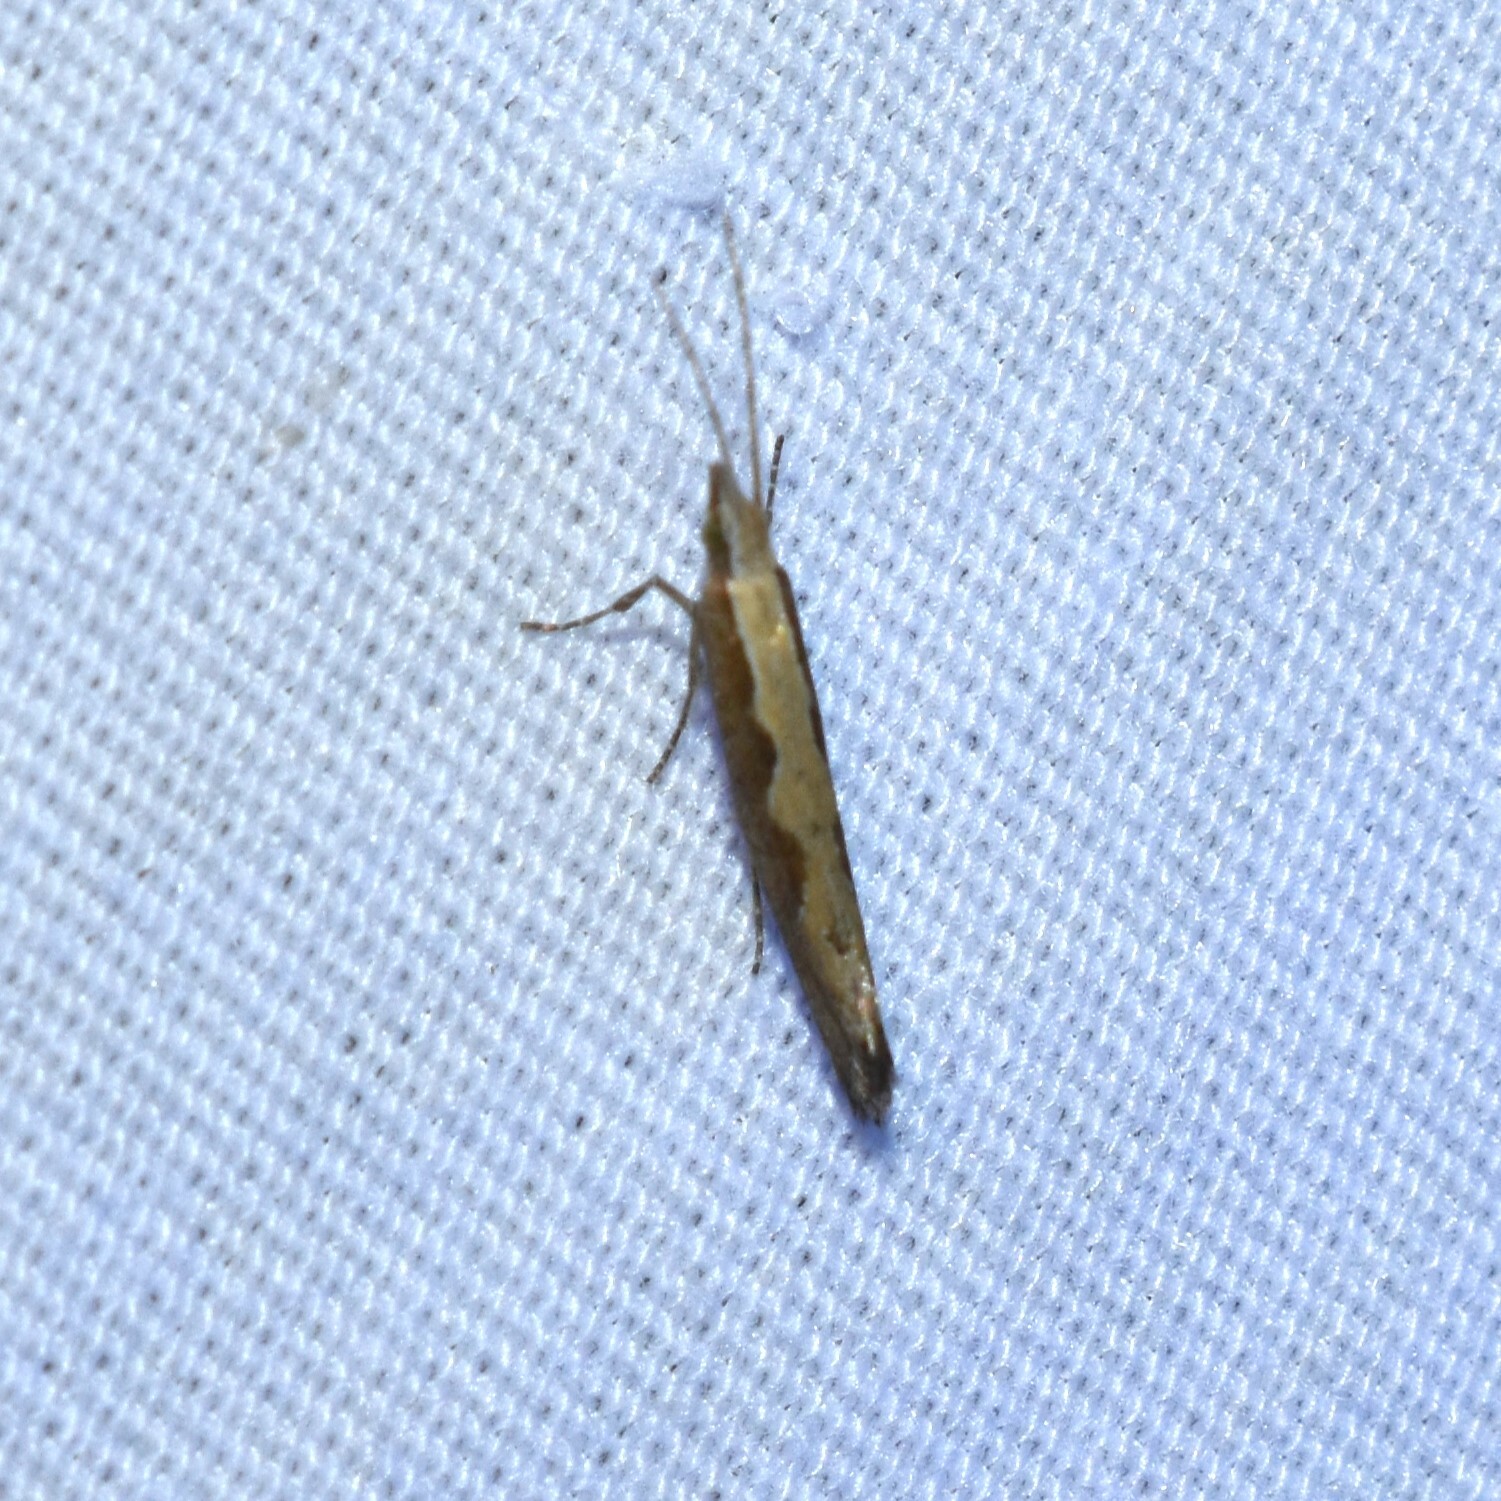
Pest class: diamondback_moth